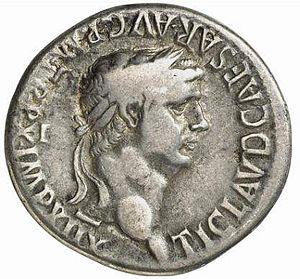
Monnaie de Claude (41-54) TI CLAVD CAESAR AVG PM TR P X IMP XIIX datation possible 51 (?)